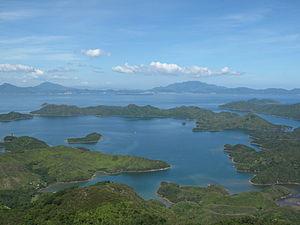
Le Hong Kong UNESCO Global Geopark, autrefois appelé Hong Kong National Geopark, inauguré le 3 novembre 2009, est une entité territoriale de 150 km² située à l'est et au nord-est des Nouveaux Territoires. Le 18 septembre 2011, l'UNESCO l'intègre dans le réseau mondial des Géoparcs.